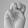
ASL letter: M